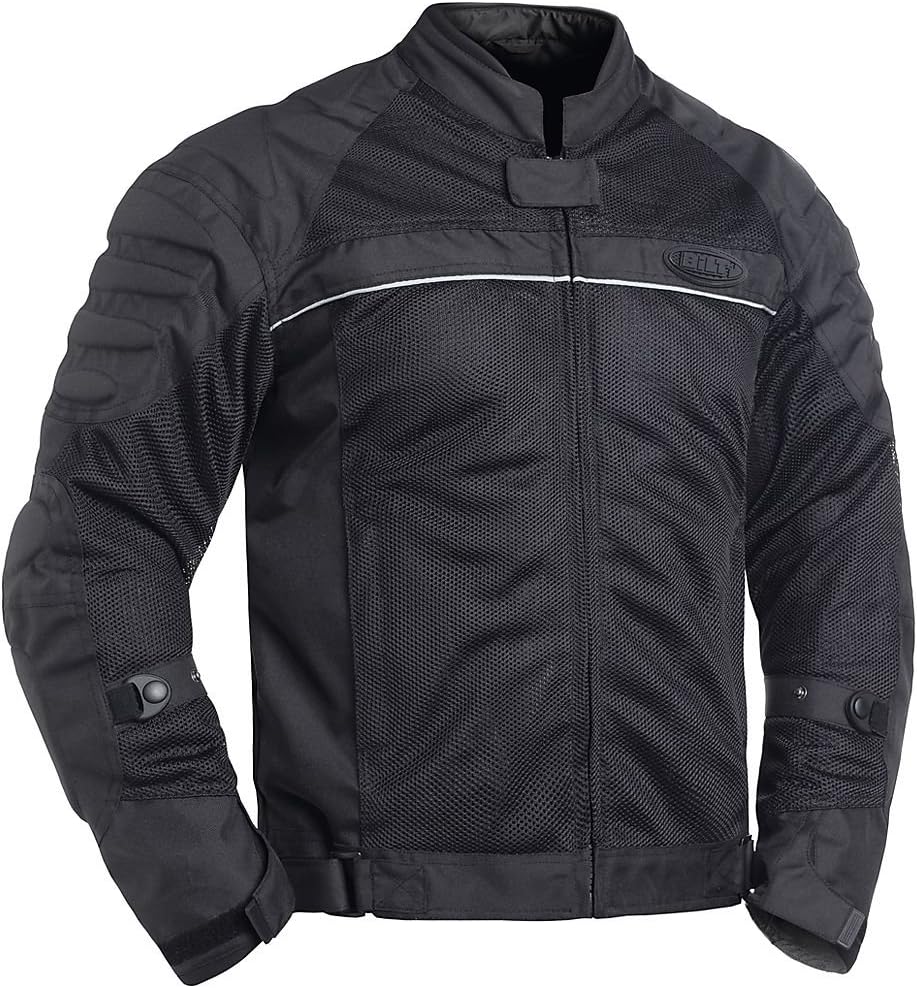
Bilt Blaze Mesh Motorcycle Jacket - 5XL, Black
Category: Automotive
Ultra-tough, yet superbly priced. Provides excellent protection and ventilation, yet is functional enough for everyday use. With subtle styling and a load of features, the Blaze looks good on or off the bike. Complement the Blaze Jacket with the Blaze Pants and Blazer Gloves, also from BiLT. Features and Benefits Ultra-flow mesh body material Ultra-flow mesh body material 600 denier durable protection panels 600 denier durable protection panels Subtle reflective piping detail Subtle reflective piping detail Memory foam padded impact panels Memory foam padded impact panels Removable memory foam back panel Removable memory foam back panel Velcro adjustable zip tab Velcro adjustable zip tab Touring collar with neoprene padding Touring collar with neoprene padding Velcro adjustable hip tabs Velcro adjustable hip tabs Zip entry front pockets Zip entry front pockets Short connecting zipper Short connecting zipper CE Approved armor at shoulders and elbows CE Approved armor at shoulders and elbows Cycle Gear exclusive Cycle Gear exclusive 5-Year Guarantee 5-Year Guarantee
Features: Ultra-flow mesh body material | 600 denier durable protection panels | Subtle reflective piping detail | Memory foam padded impact panels | Removable memory foam back panel